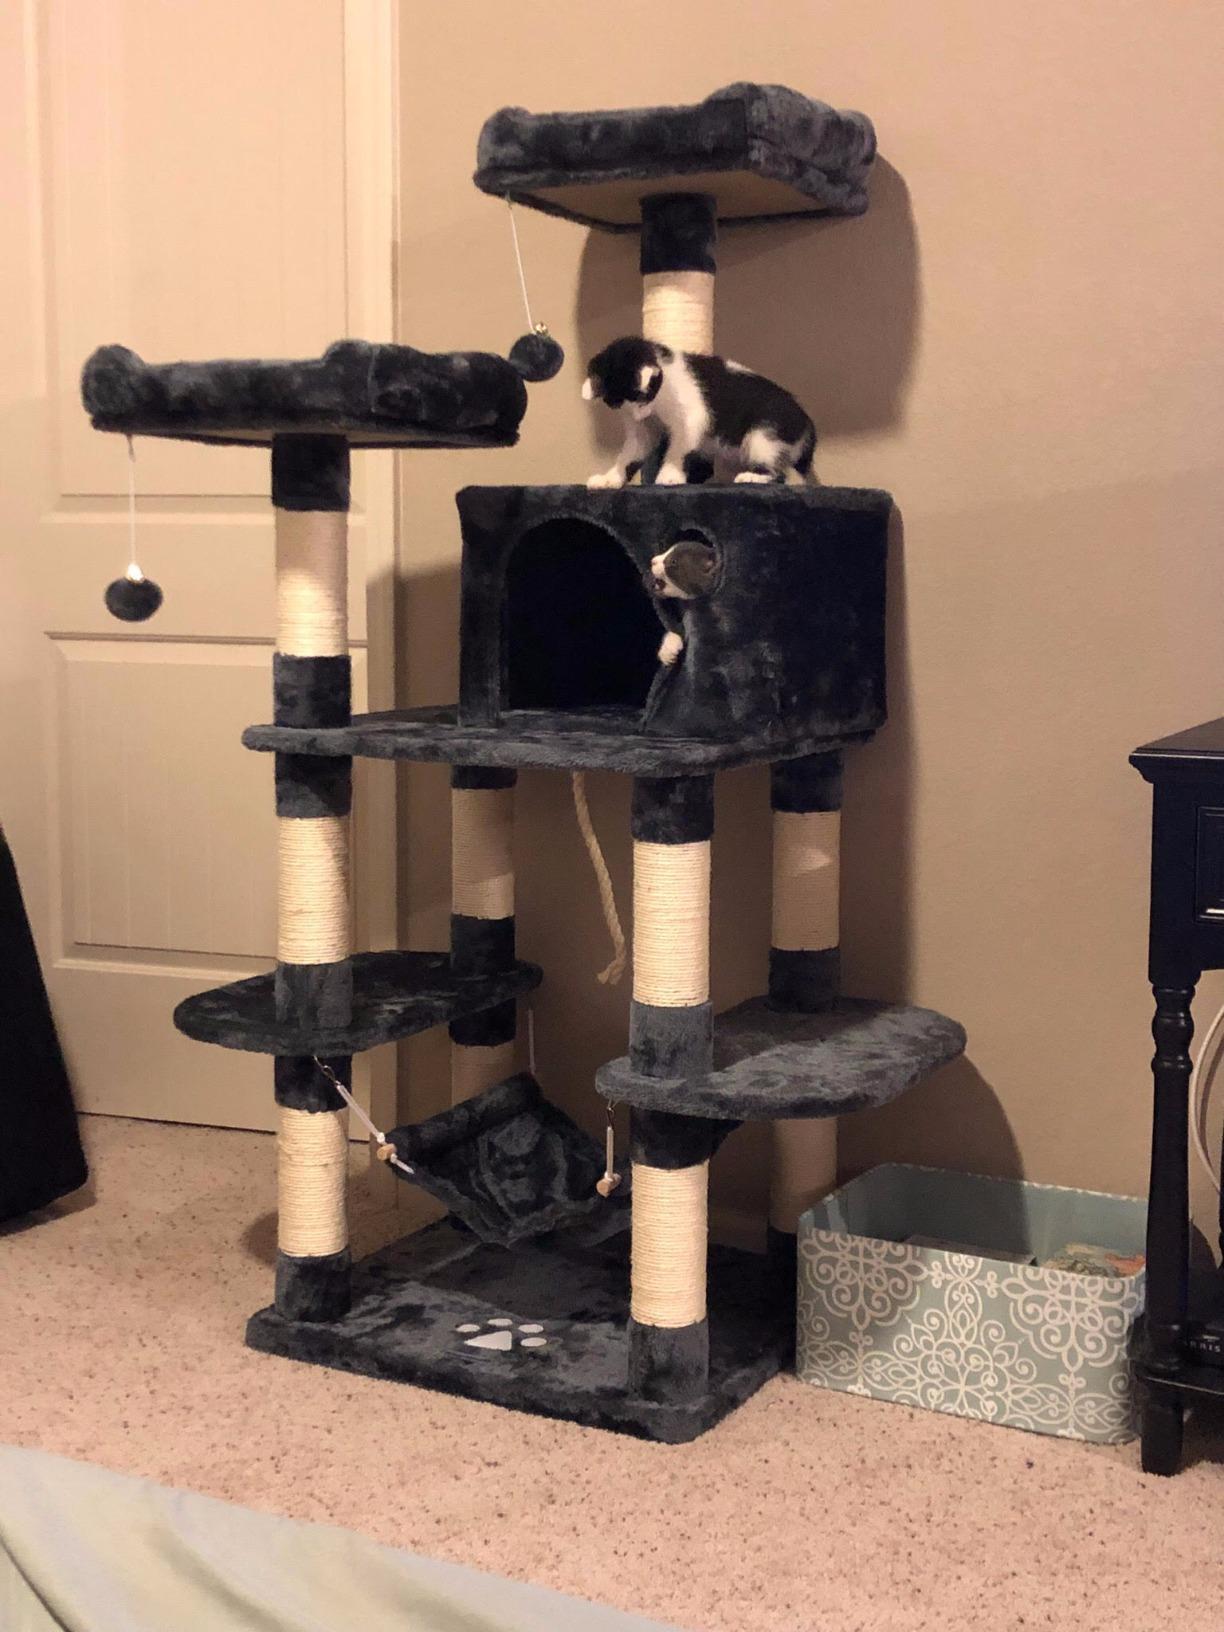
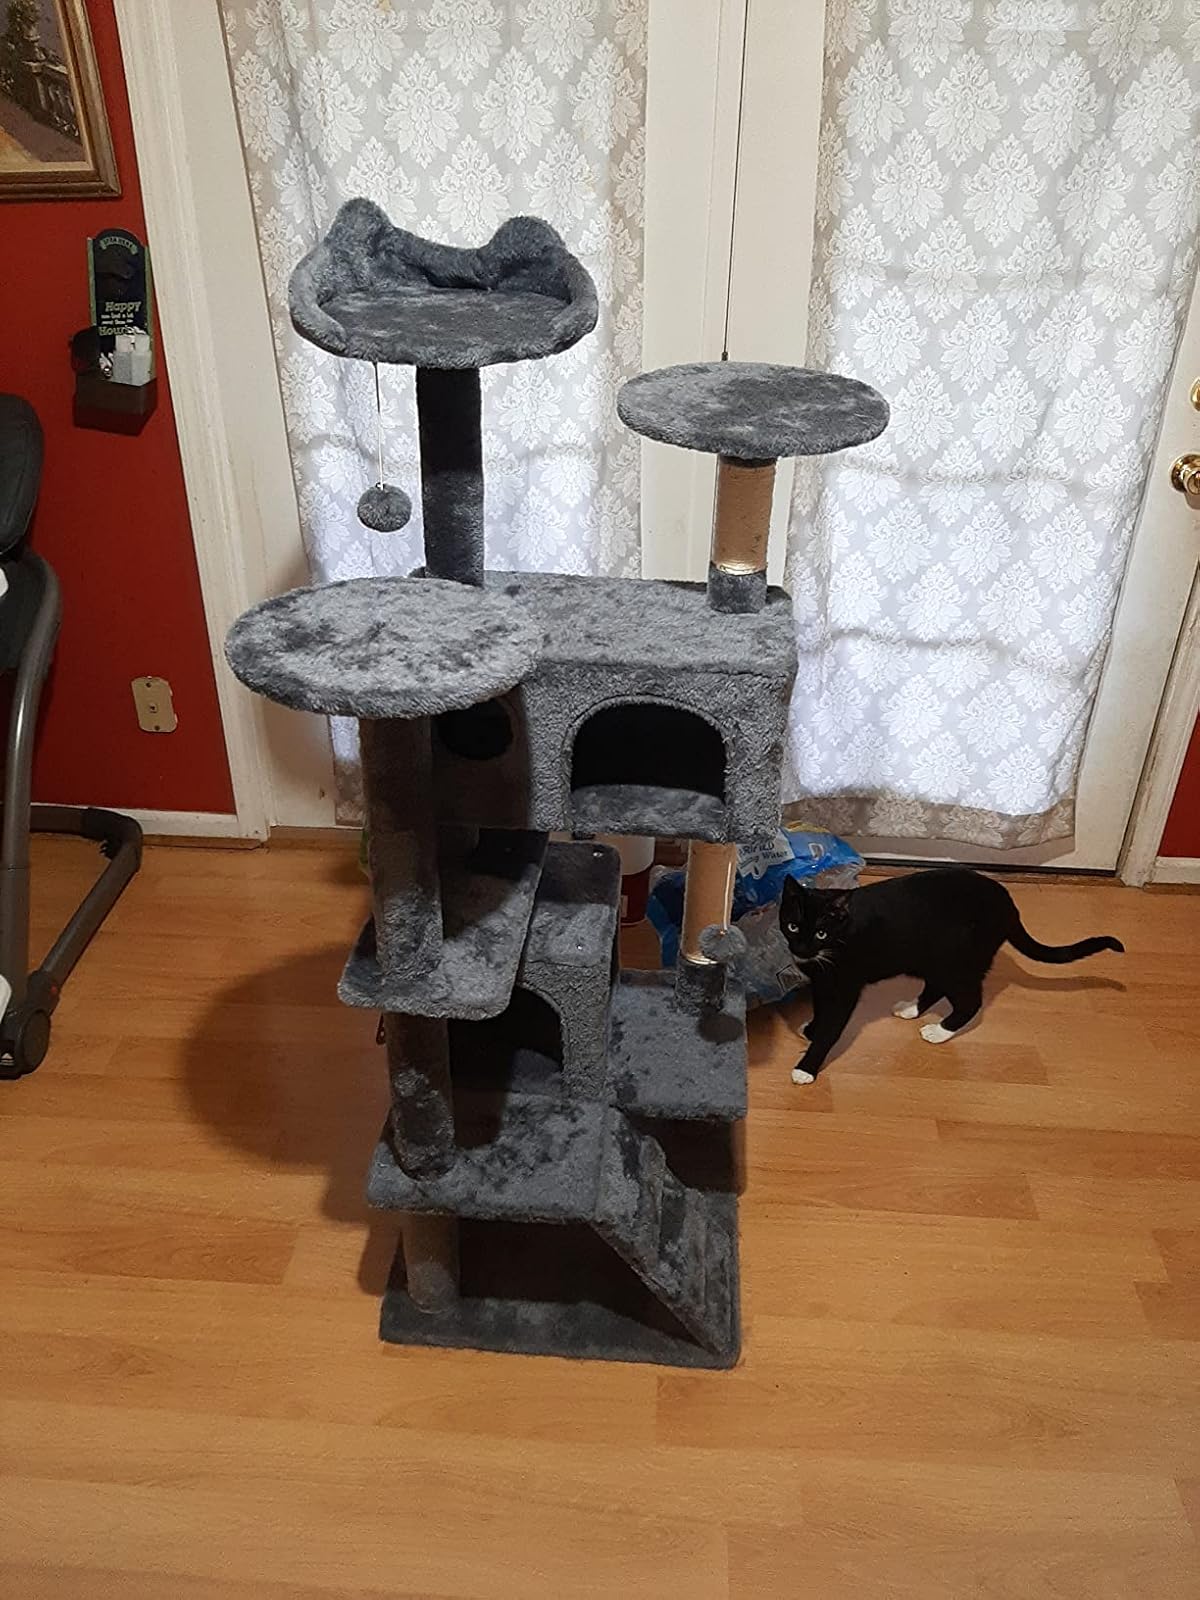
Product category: items_cat tree
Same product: no